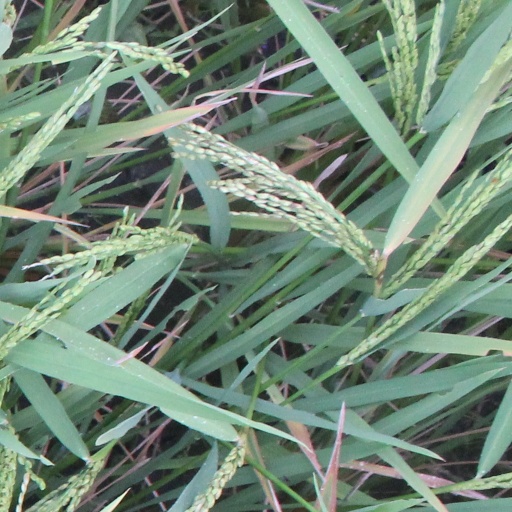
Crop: rice